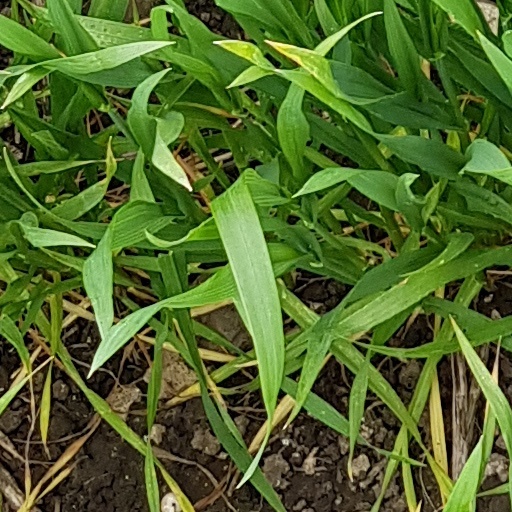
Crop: wheat